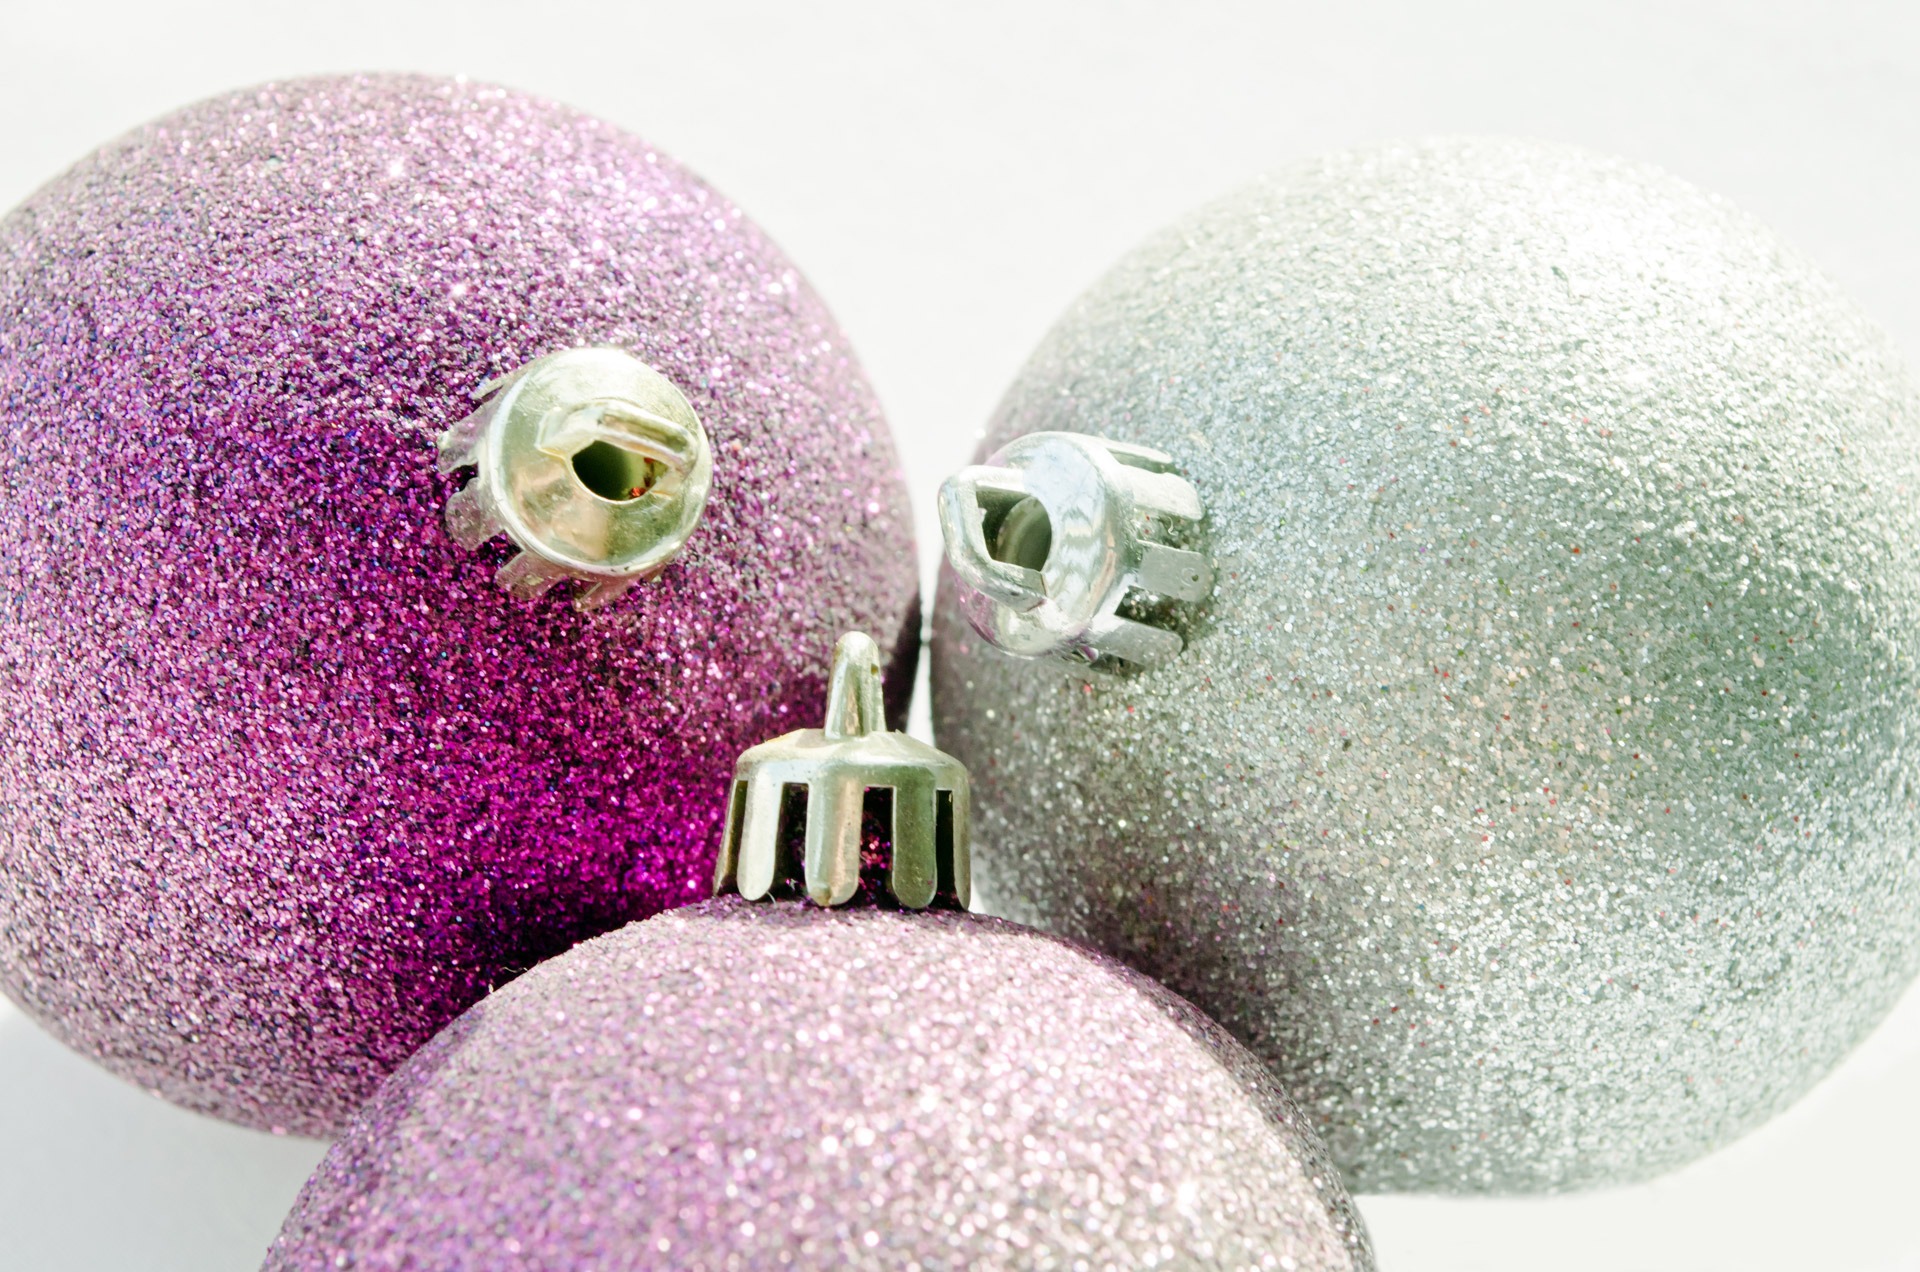
white, celebration, decoration, golden, holiday, object, black, christmas, toy, season, glitter, ornament, christmas decoration, sphere, balls, december, shiny, xmas, stuffed toy, christmas baubles